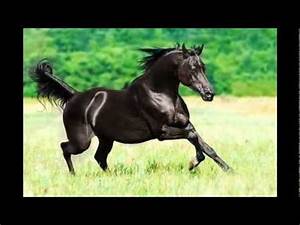
Label: cavallo